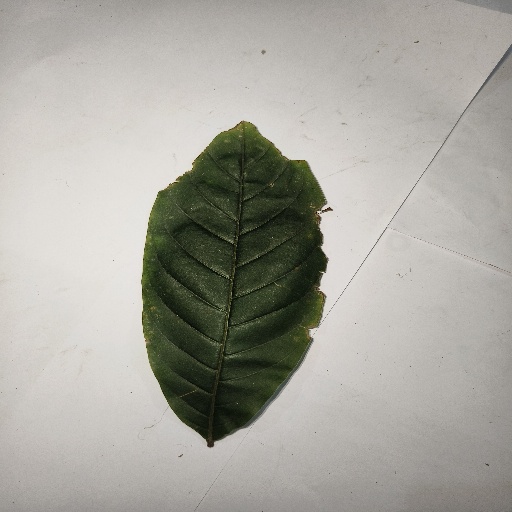
Species: HariTaki
Leaf condition: Shot Hole